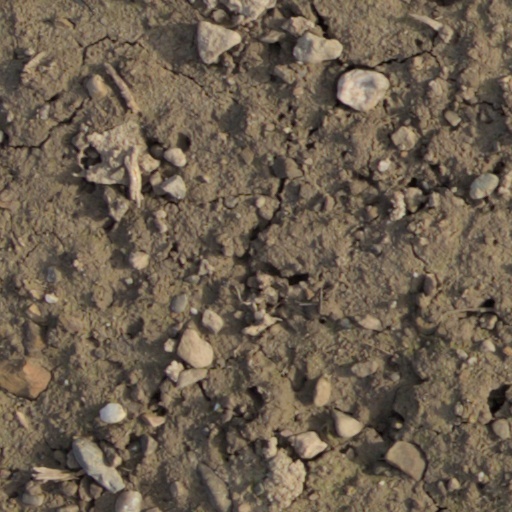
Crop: wheat